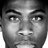
Emotion: neutral